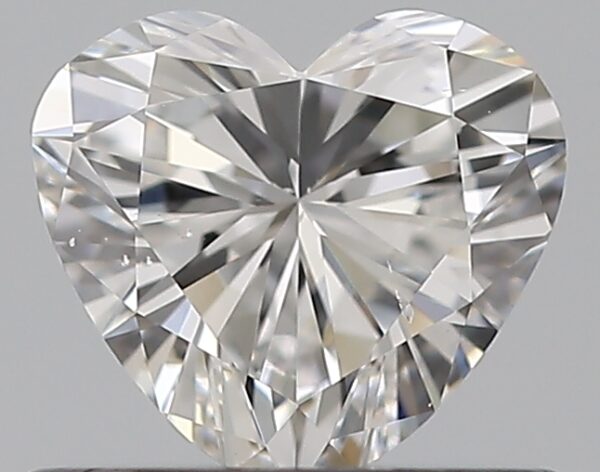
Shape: heart
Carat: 0.5
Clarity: VS2
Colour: F
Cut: EX
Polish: EX
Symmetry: VG
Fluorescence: N
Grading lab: GIA
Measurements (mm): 5.06 x 5.57 x 3.08